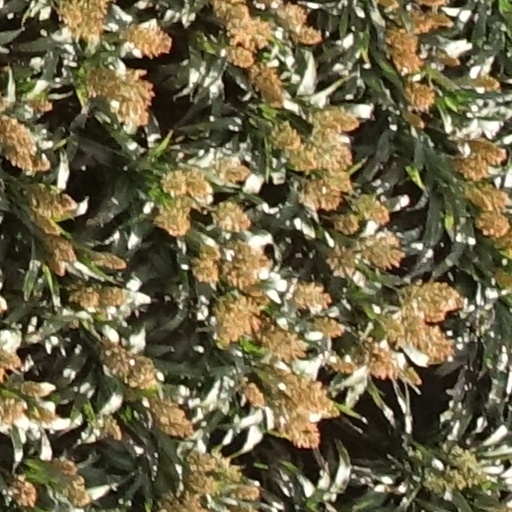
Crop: sorghum